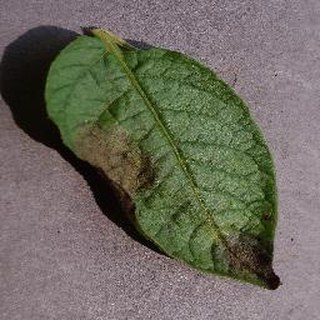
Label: potato_late_blight